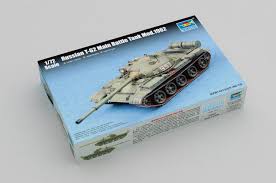
Label: Tank